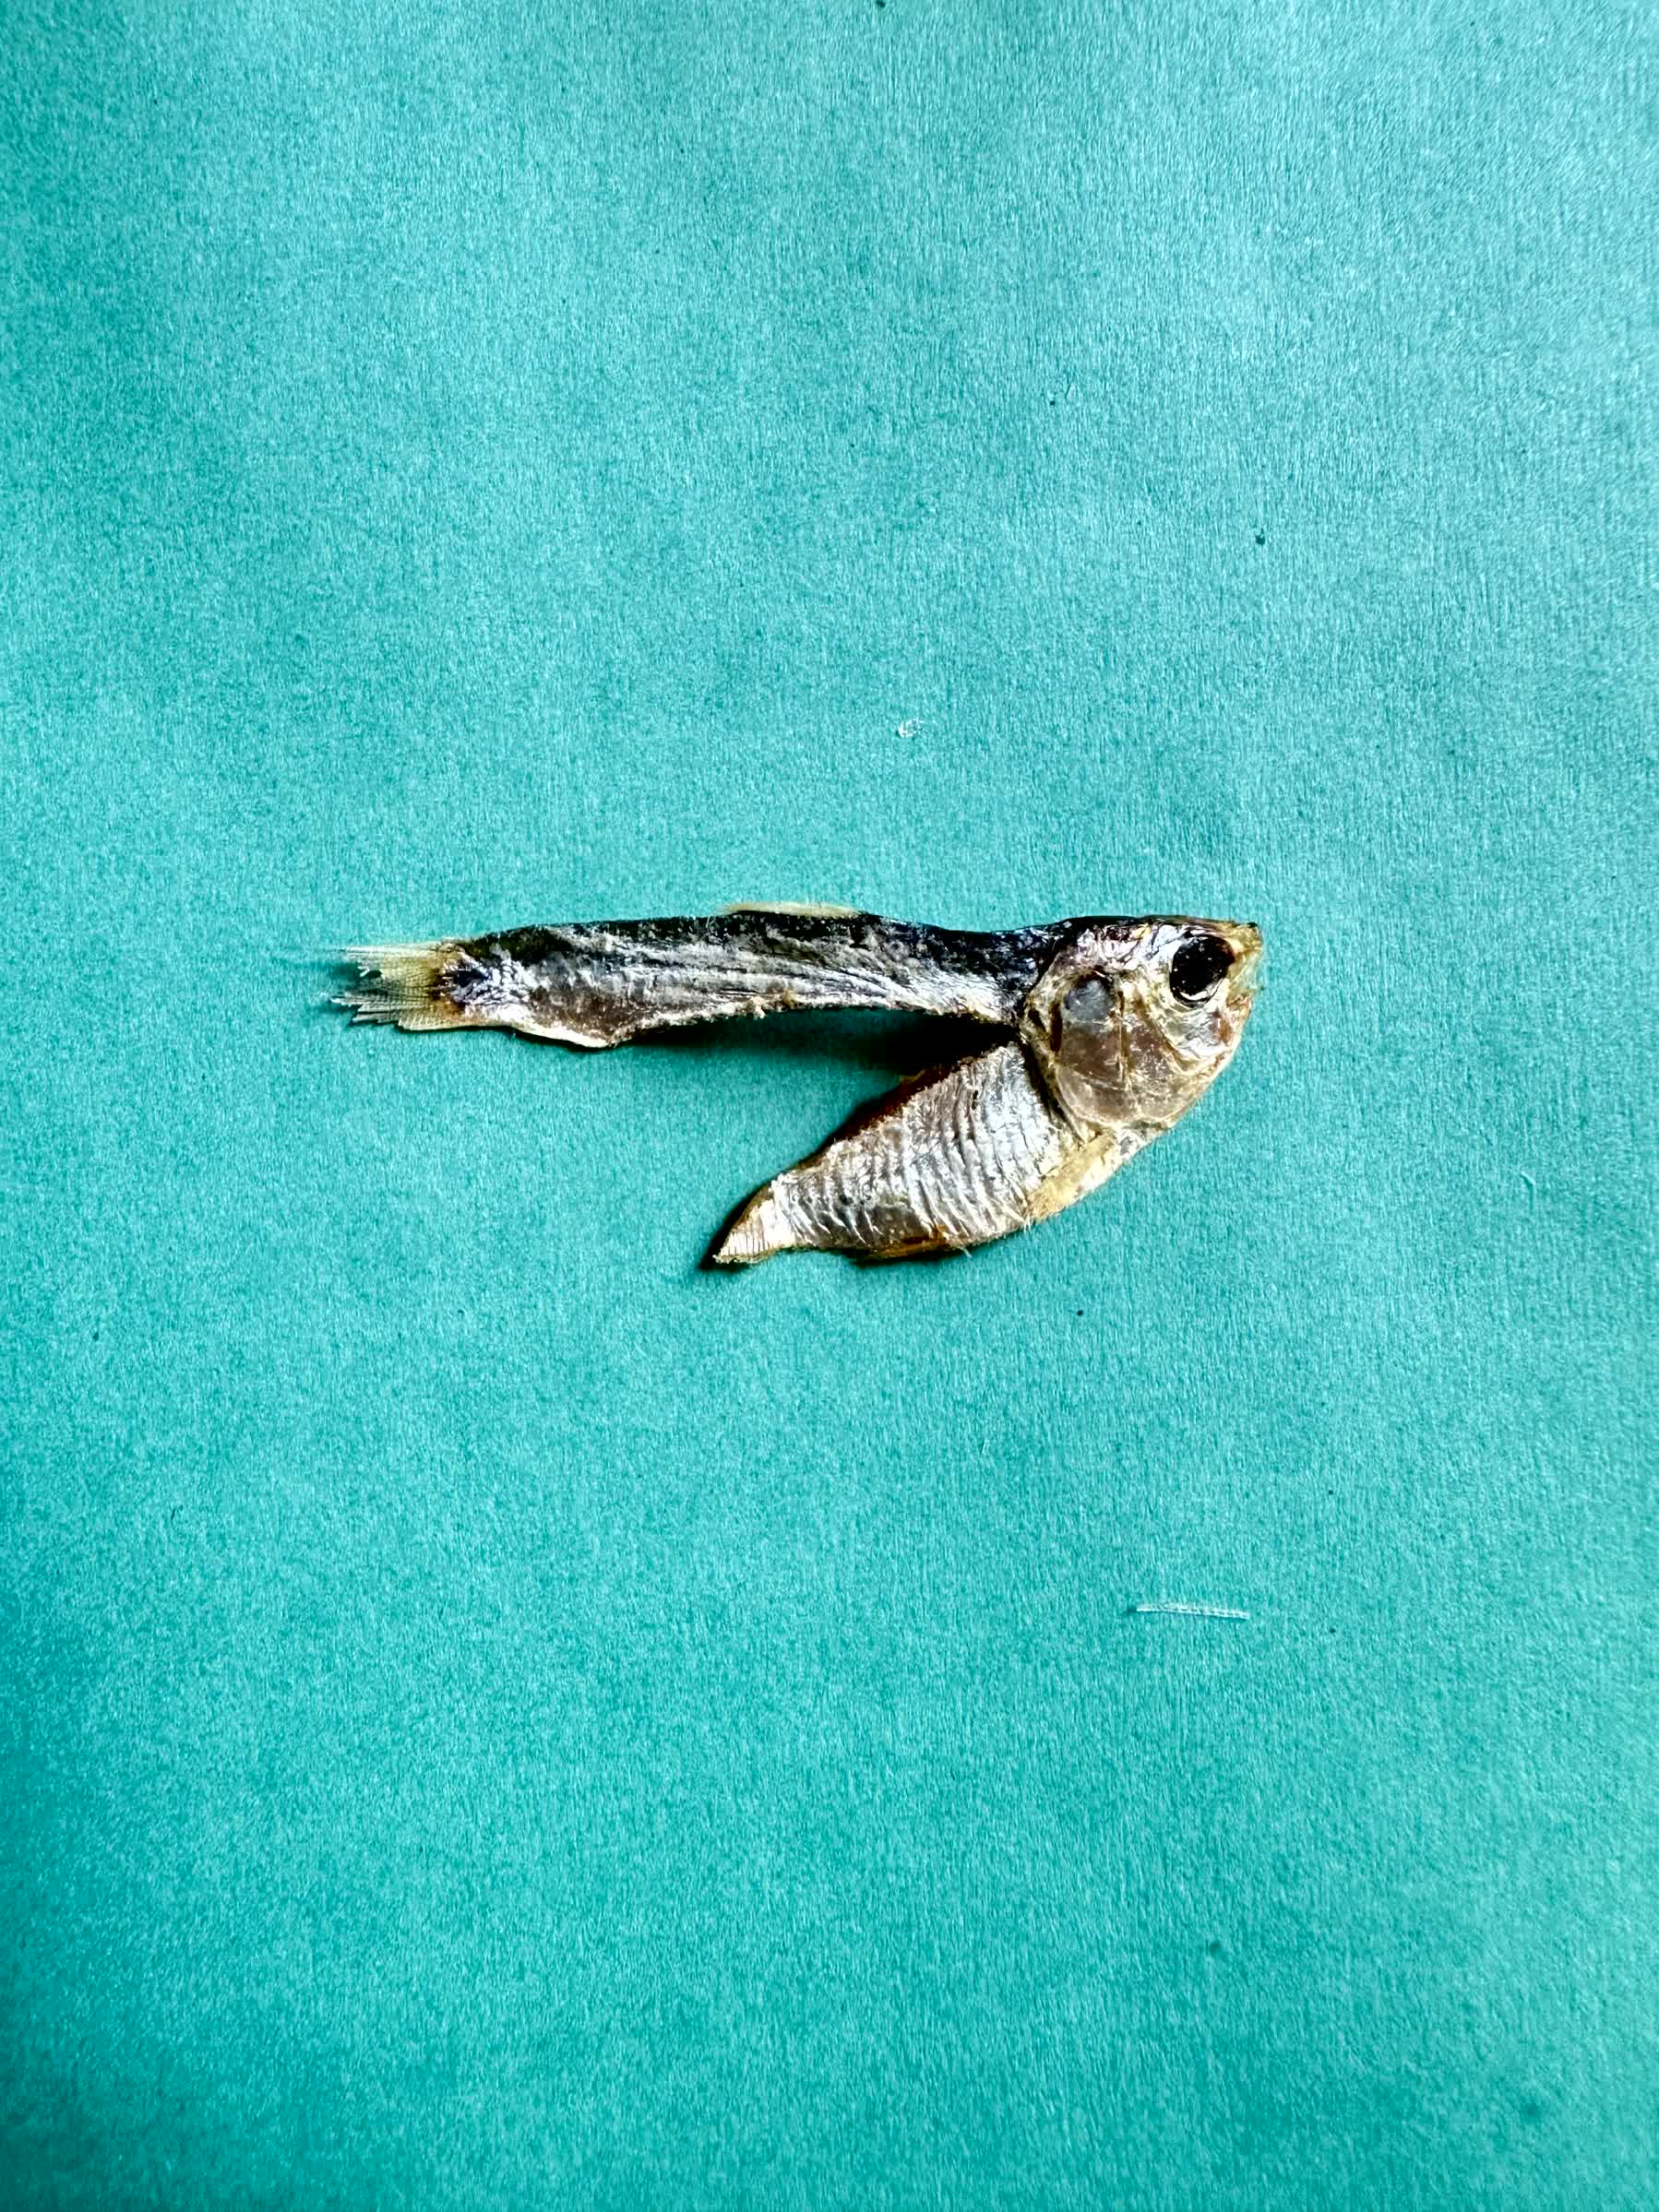
Species: Chapila